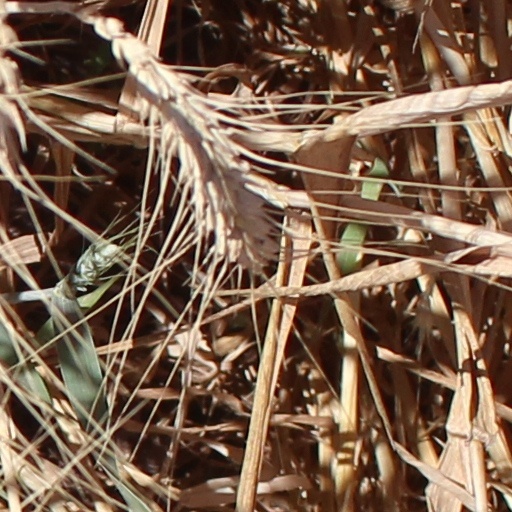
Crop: wheat